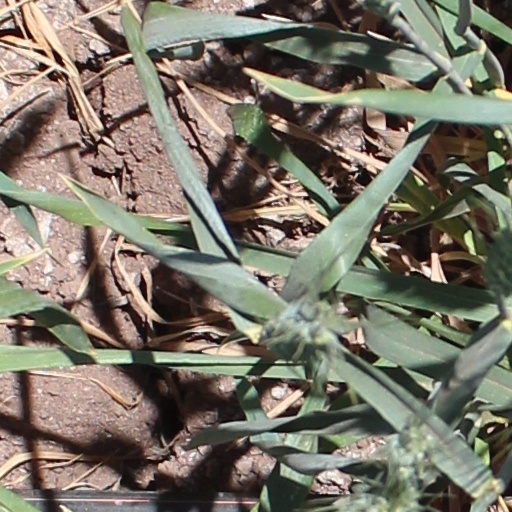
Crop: wheat